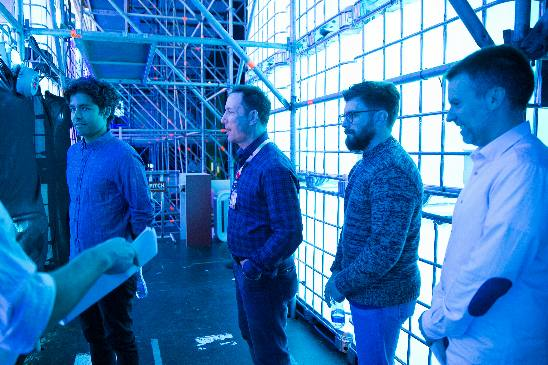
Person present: Yes